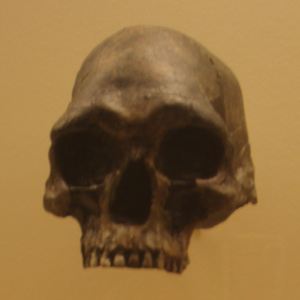
Selon la théorie de l'origine multirégionale de l'homme moderne, ou de continuité avec hybridation, proposée et défendue depuis 1984 par l'américain Milford H. Wolpoff, l'évolution de l'homme jusqu'à nos jours se serait faite à partir d'Homo ergaster, apparu il y a environ 2 millions d'années en Afrique, et se serait déroulée au sein d'une espèce humaine unique présente dans les différentes régions du monde sous des formes diverses. Le chemin d'évolution vers l'Homme moderne ne se serait pas fait par sélection de groupe et remplacements successifs de populations, mais par une évolution à foyers multiples diffusée par de nombreux croisements entre populations et jalonnée par la sélection individuelle. Parfois nommée Out of Nowhere, cette théorie propose un « grand métissage » entre les différentes populations humaines de la planète depuis 2 millions d'années.